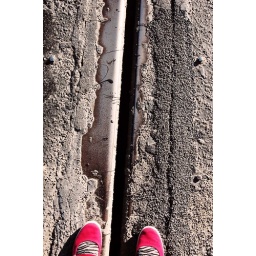
One foot either side of the bridge in Port Adelaide that opens up to let bigger ships through.